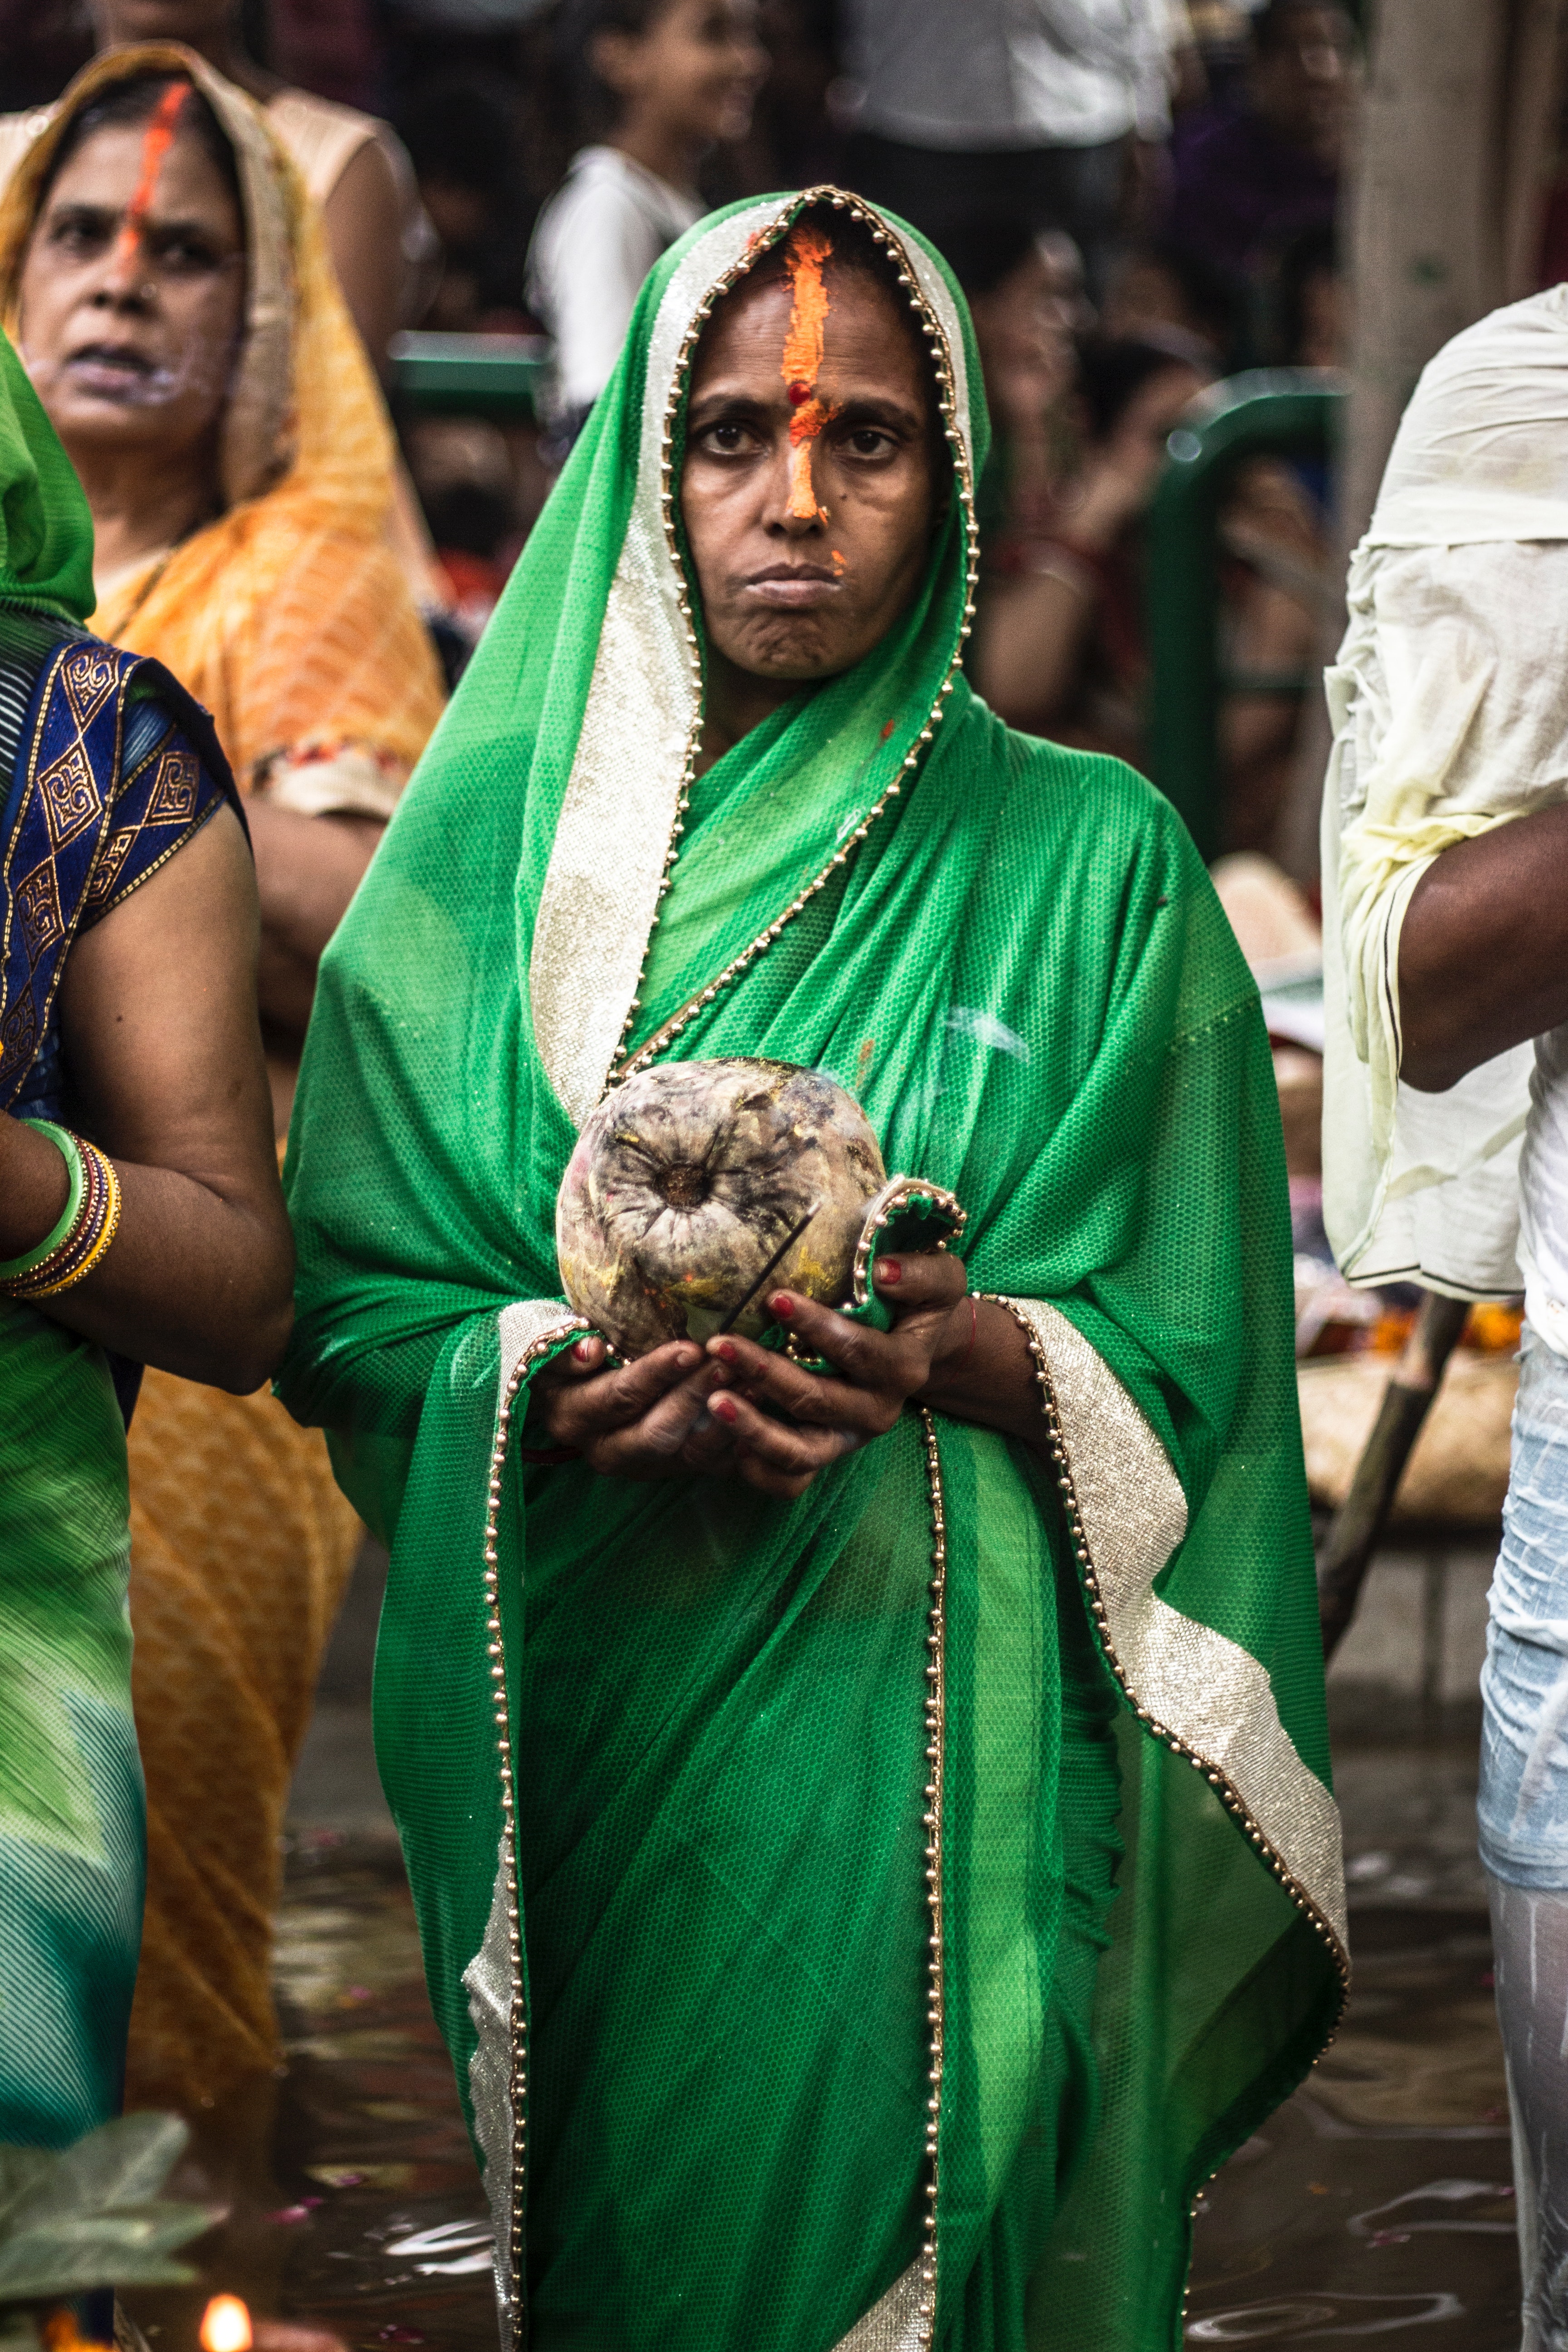
people, green, sari, adaptation, tradition, event, temple, smile